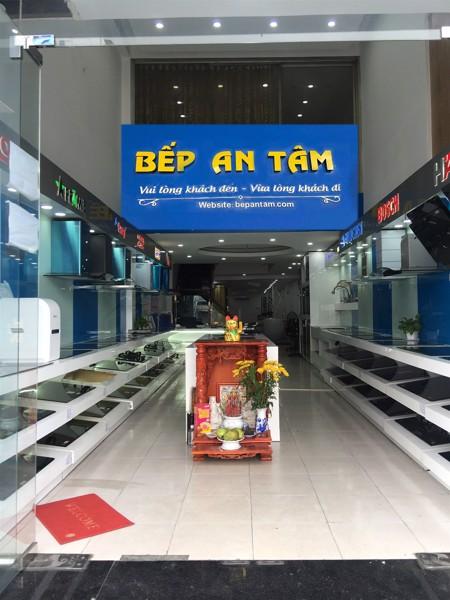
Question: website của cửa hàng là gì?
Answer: bepantam. com